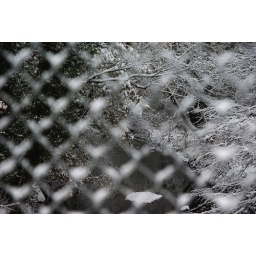
Looking through a chain link fence Winter walk near my home in Bracknell. Gorgeous light in the sky this afternoon.